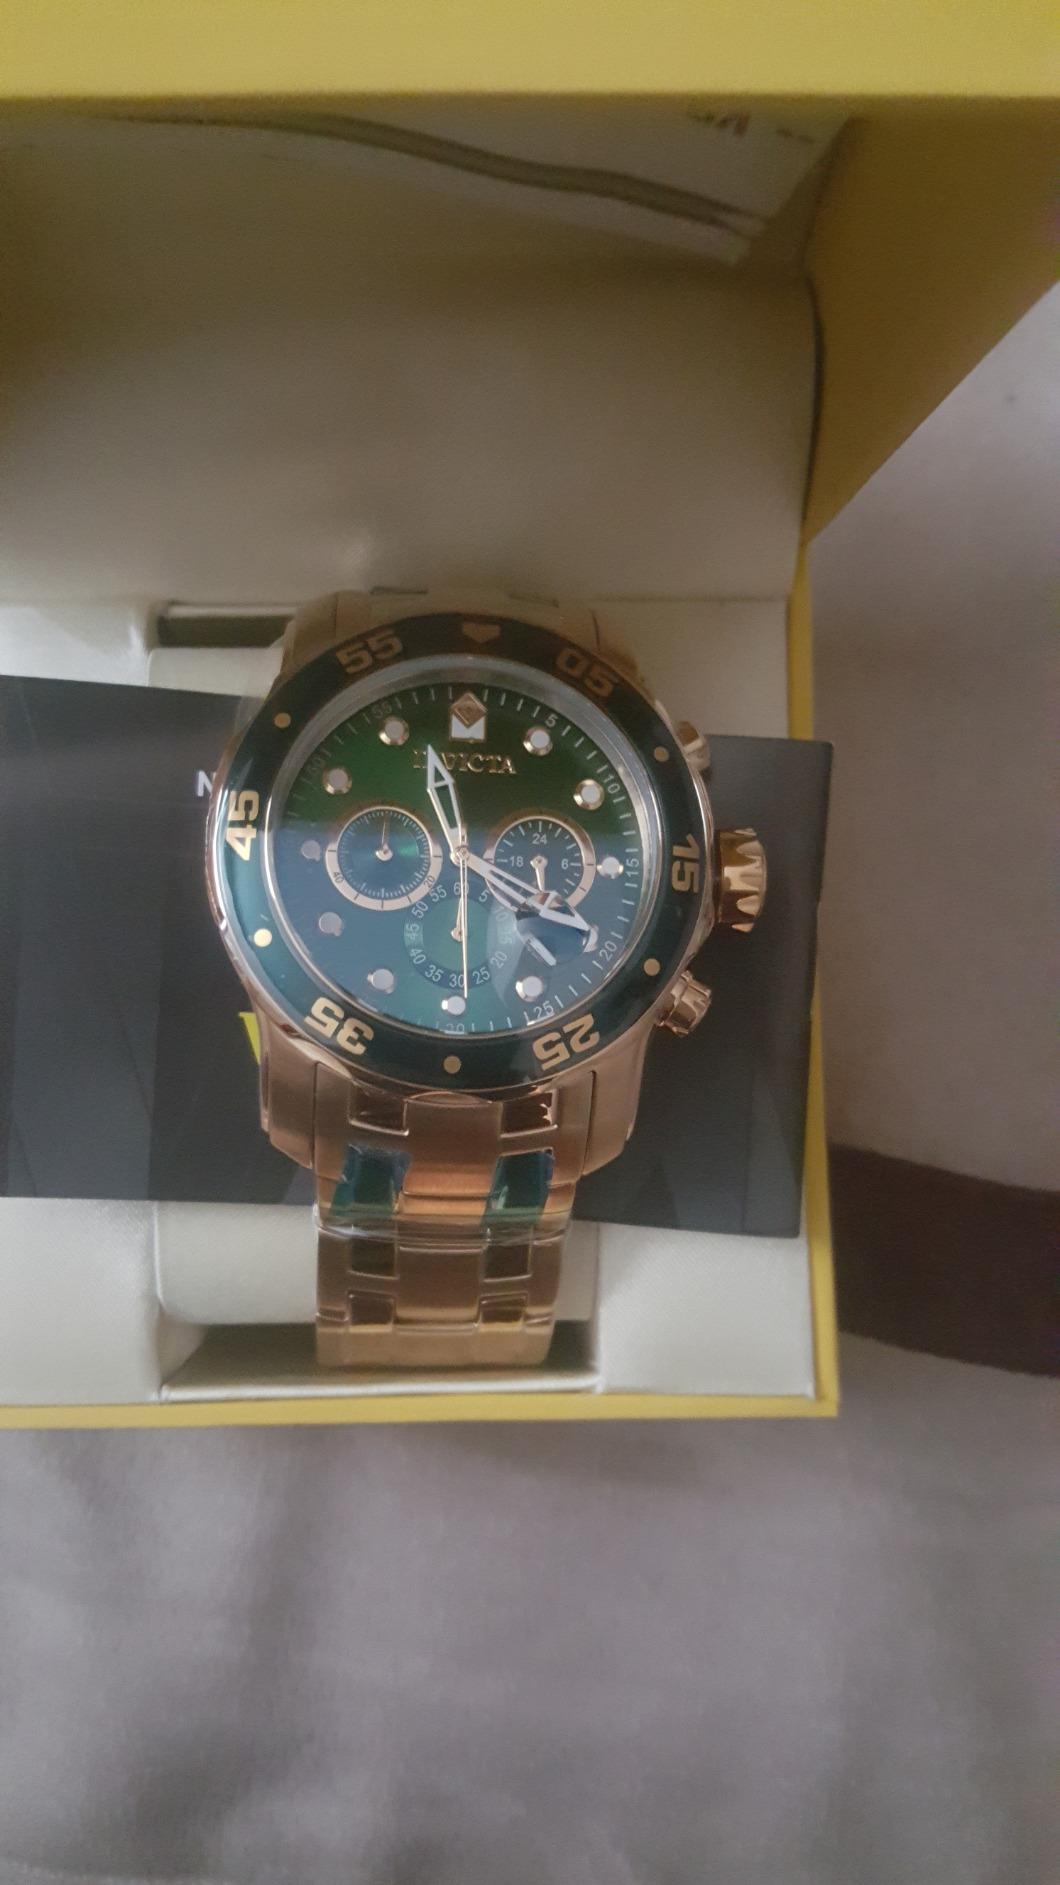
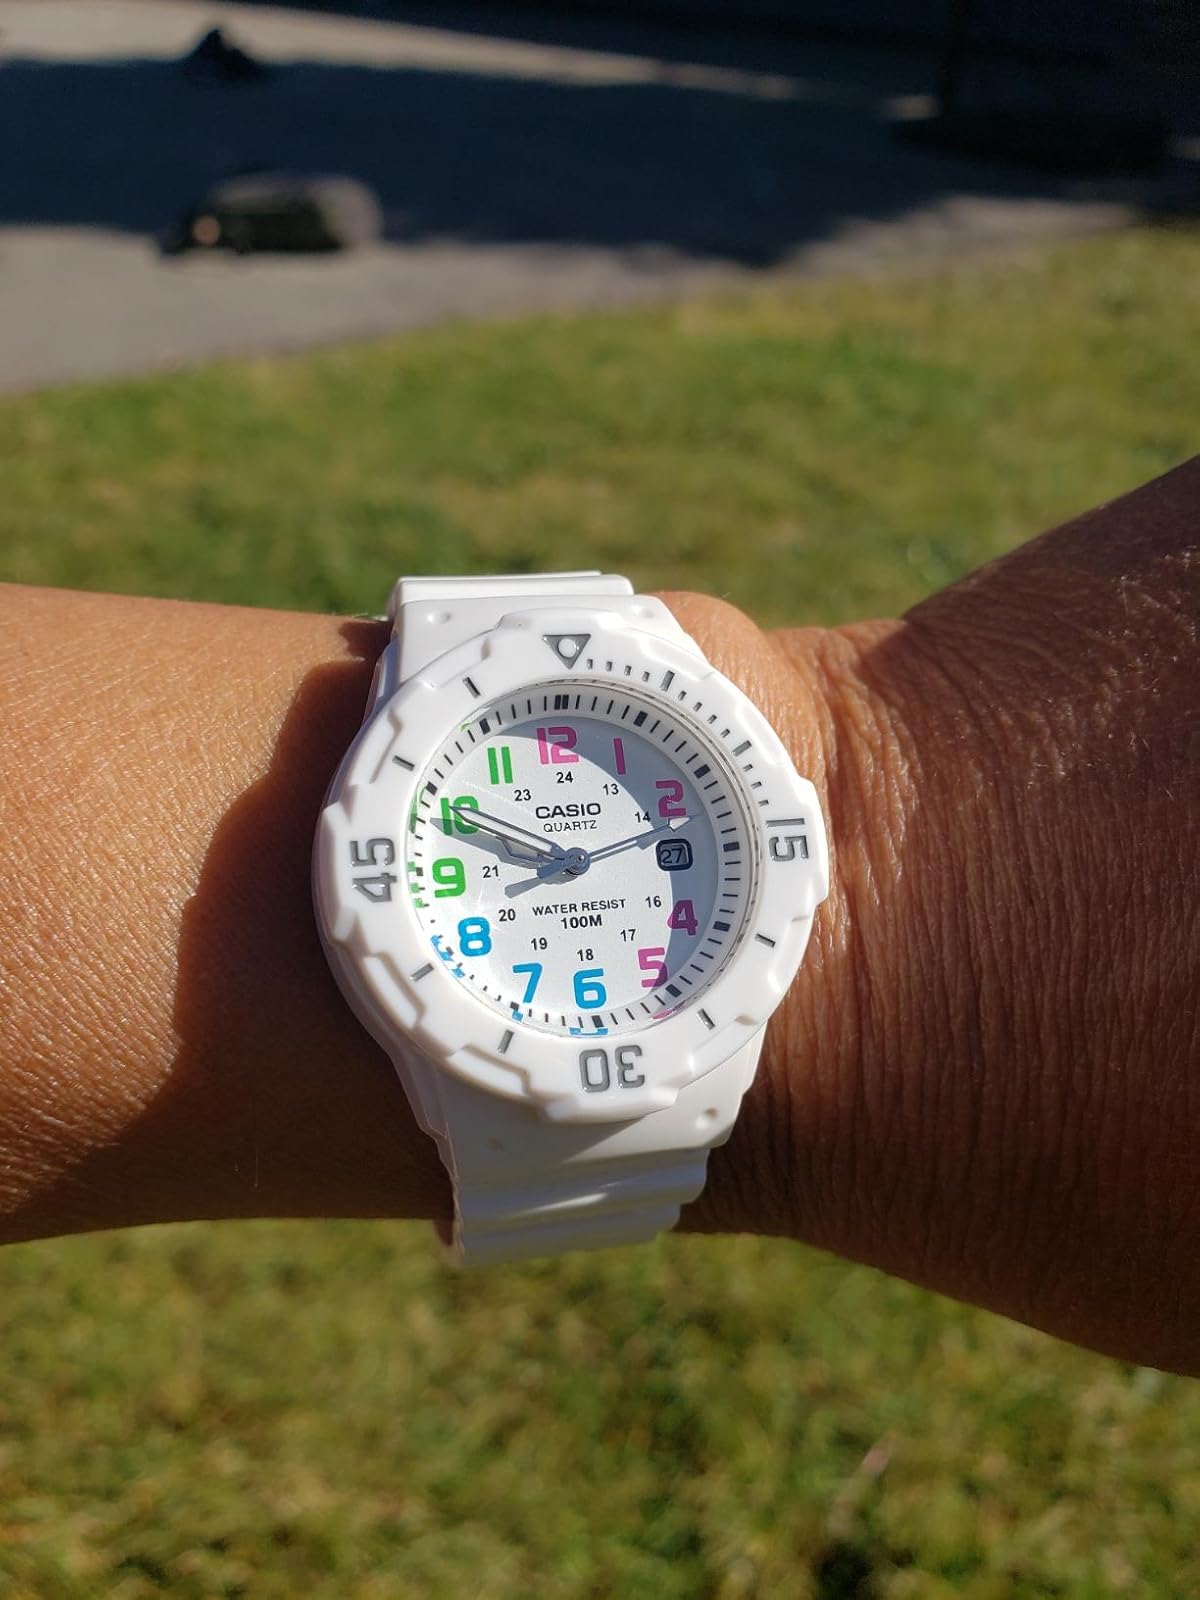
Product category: accessories_watch
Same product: no